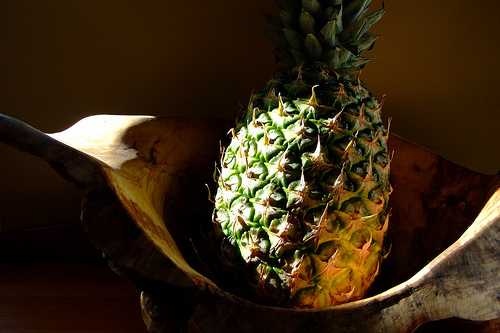
Label: Pineapple